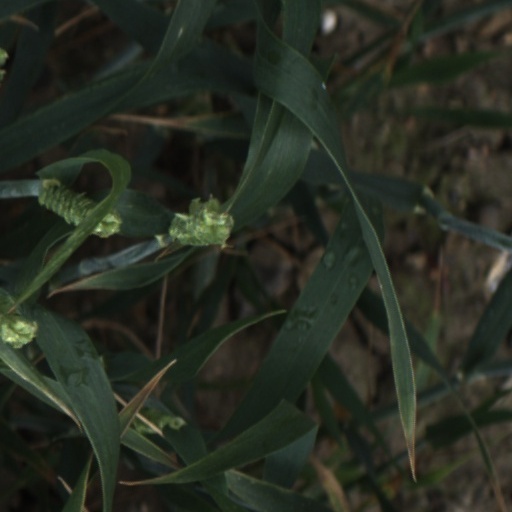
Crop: wheat